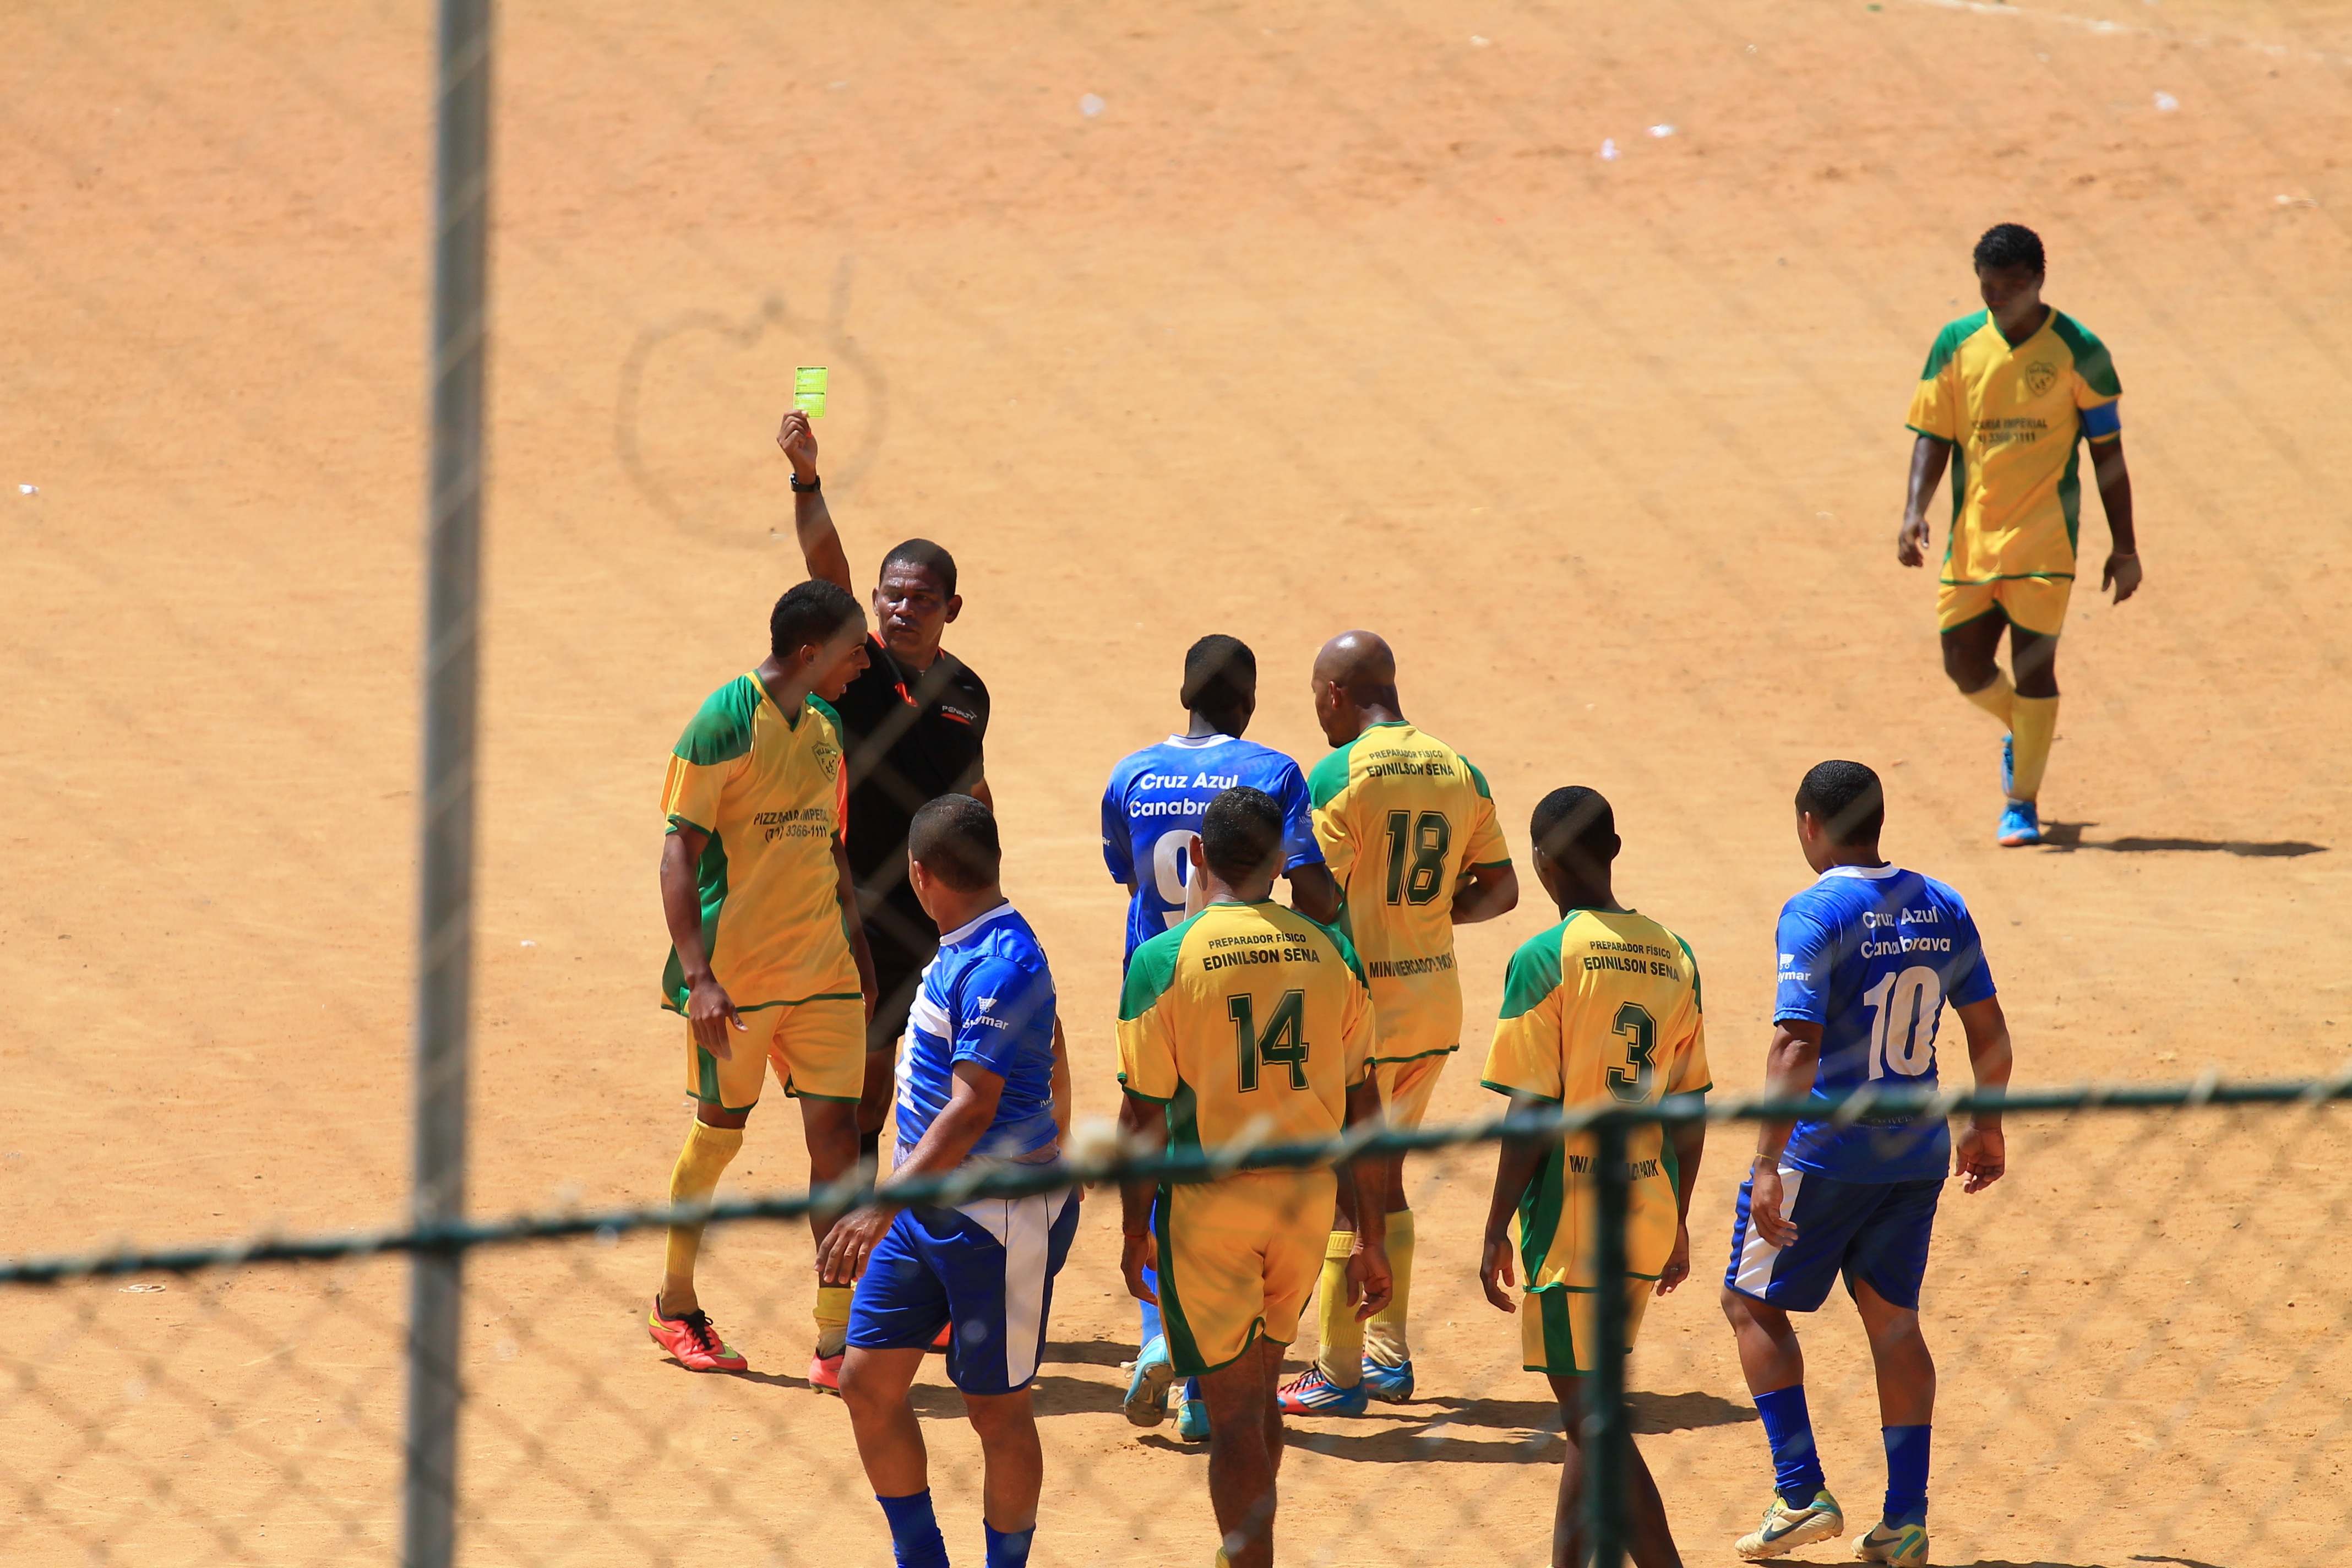
sport, soccer, football, sports, floodplain, players, referee, ball game, team sport, lack, amateur football, amateur team